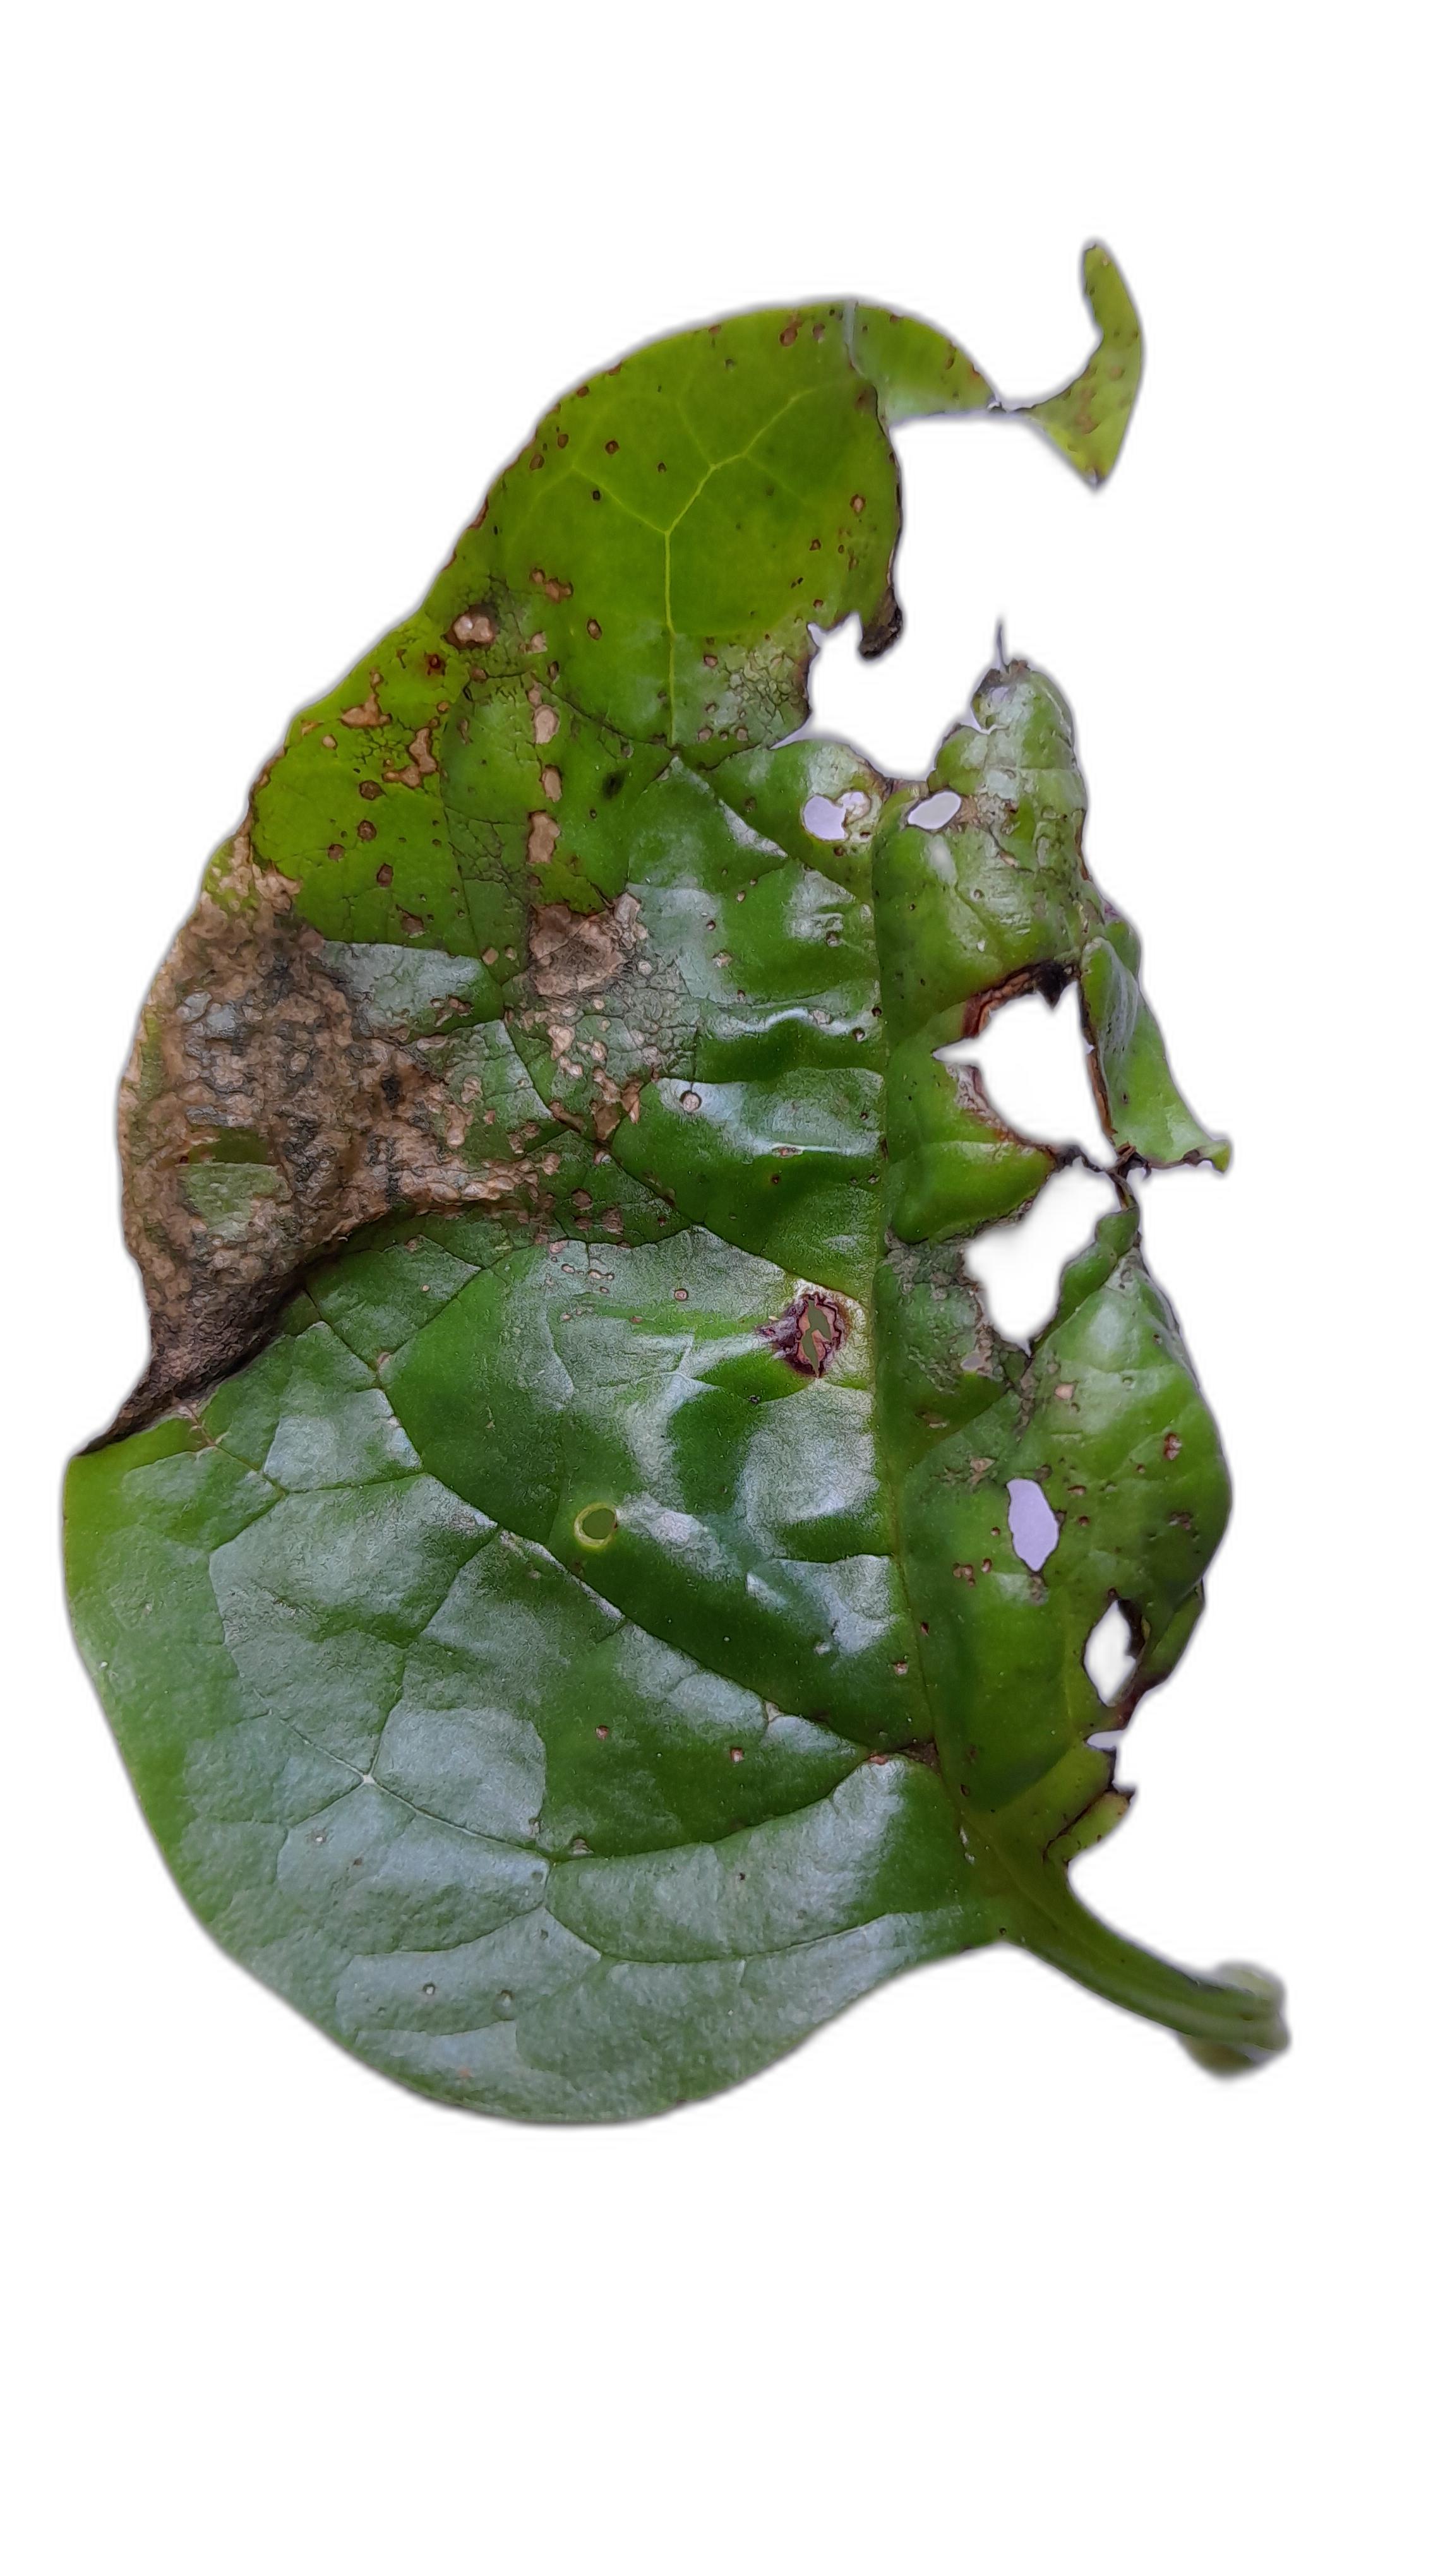
Label: Anthracnose